Clelia Duel Mosher

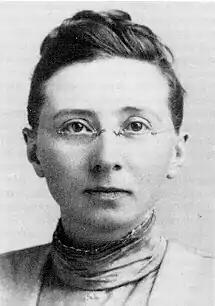
Clelia Duel Mosher, 1892

Mosher attended Wellesley College, the University of Wisconsin, and Stanford University, where she received a bachelor's degree in zoology in 1893. In 1894, she received a master's degree from Stanford. In 1896, Mosher became a student at the Johns Hopkins School of Medicine.